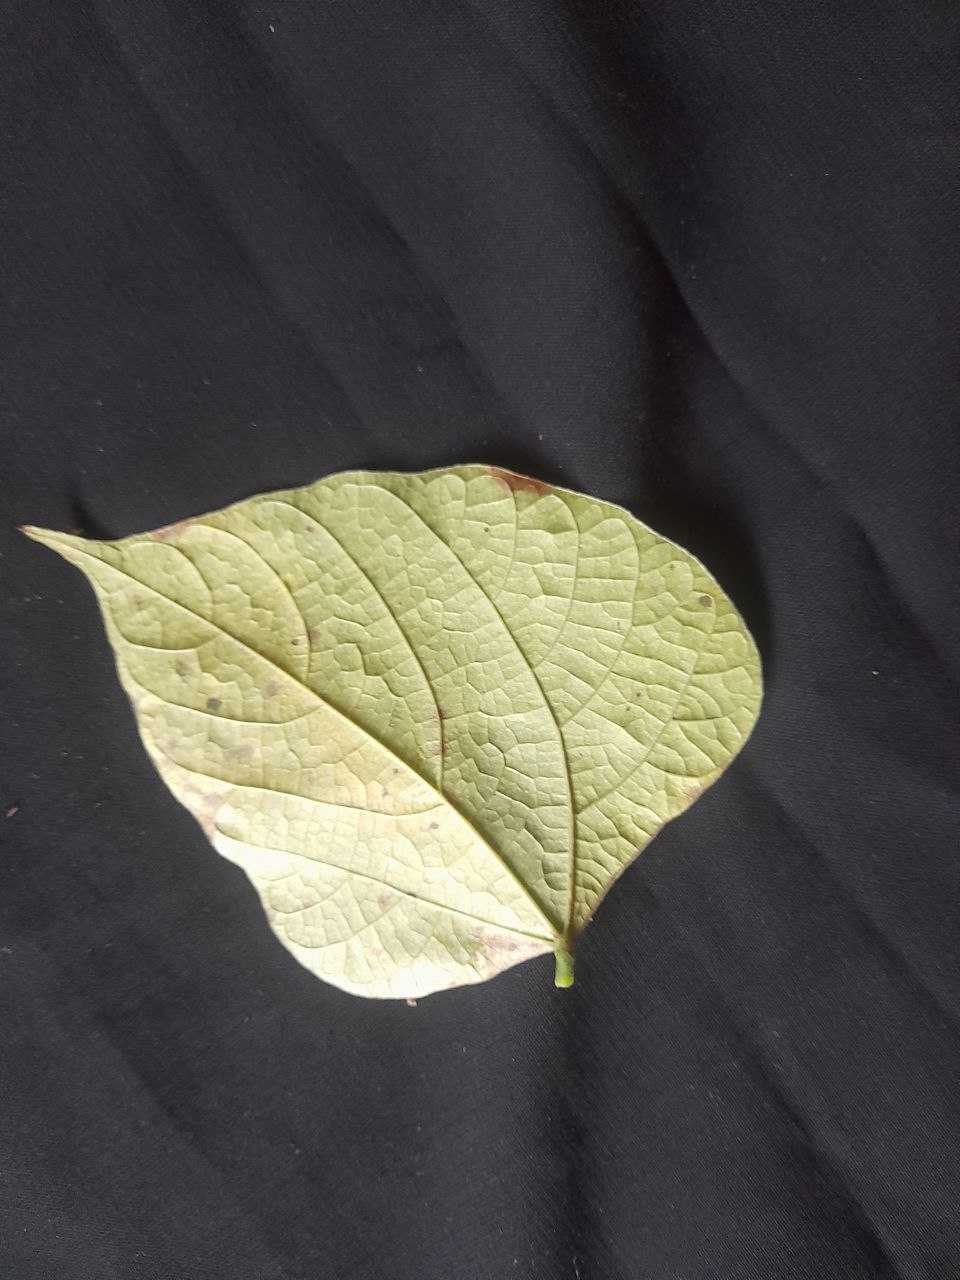
Crop: bean
Leaf condition: Rust